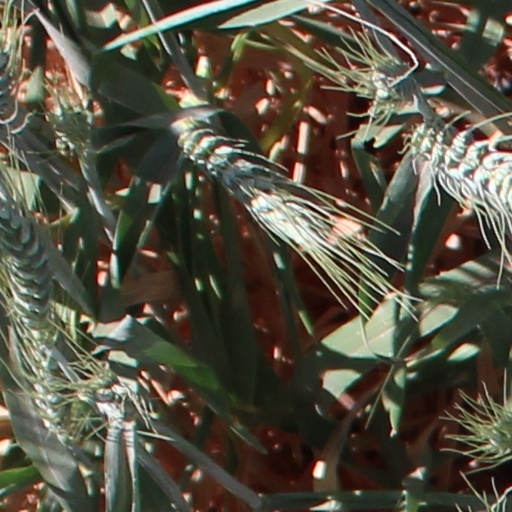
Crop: wheat